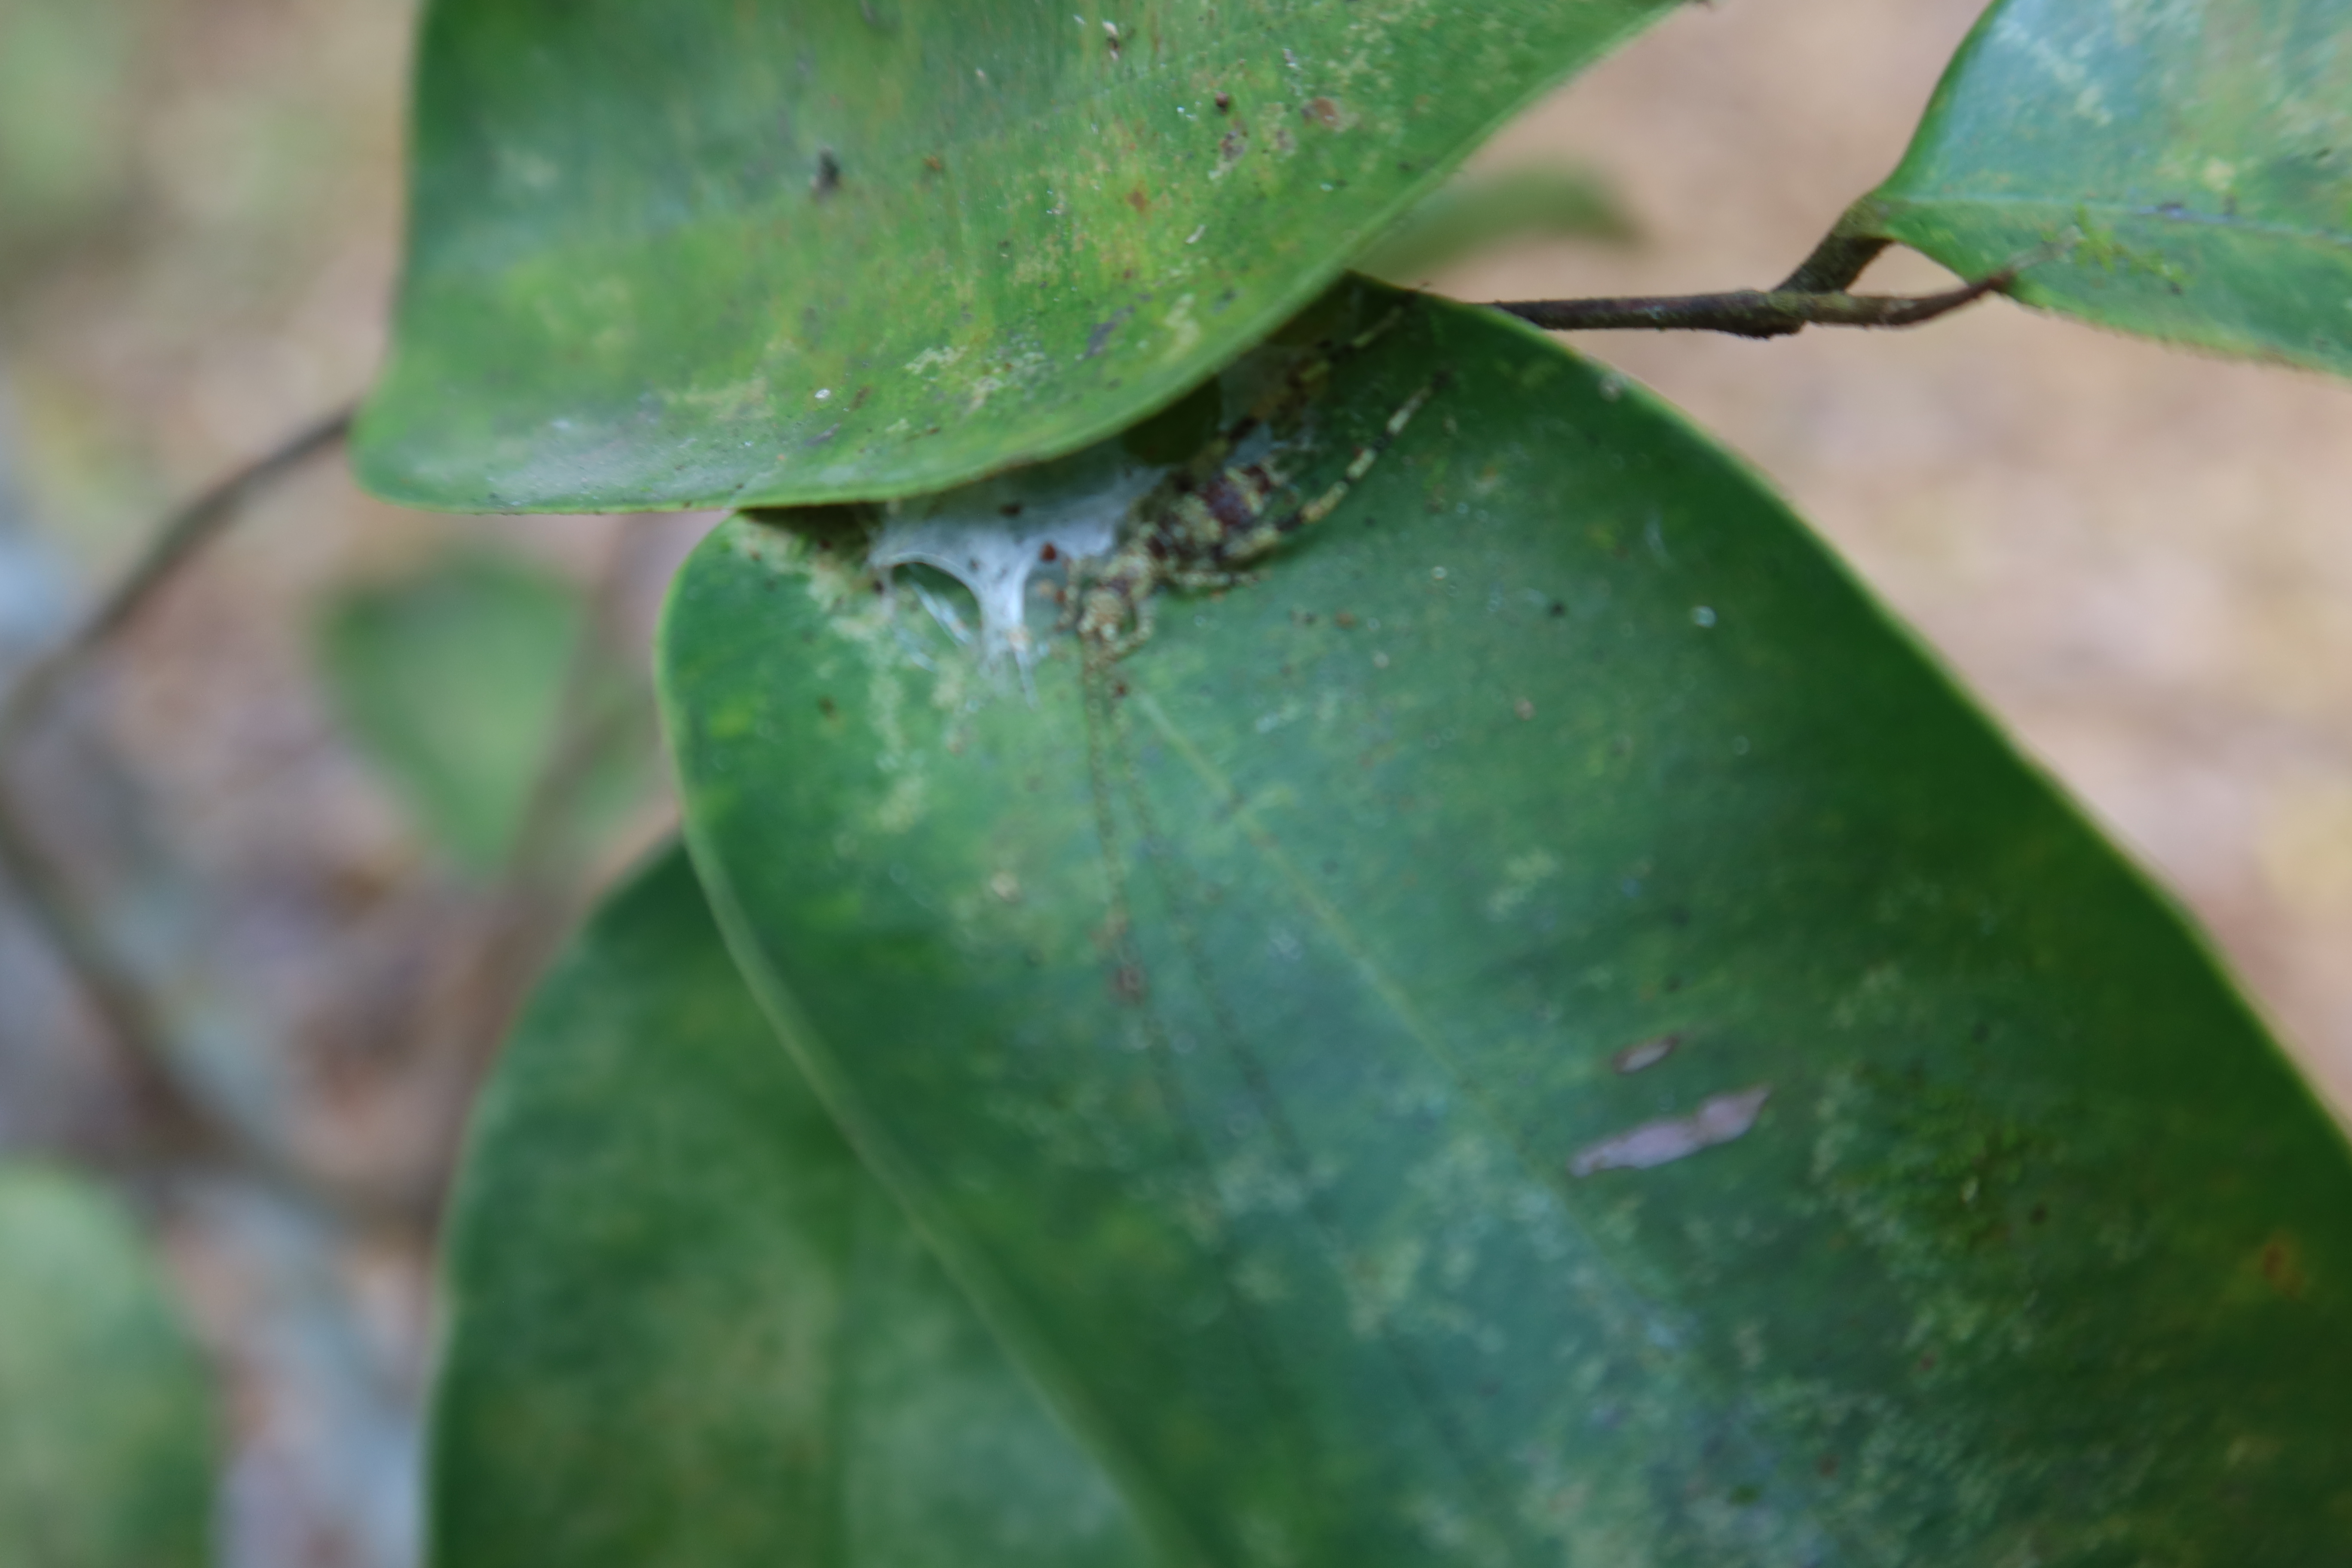
Label: Spiders